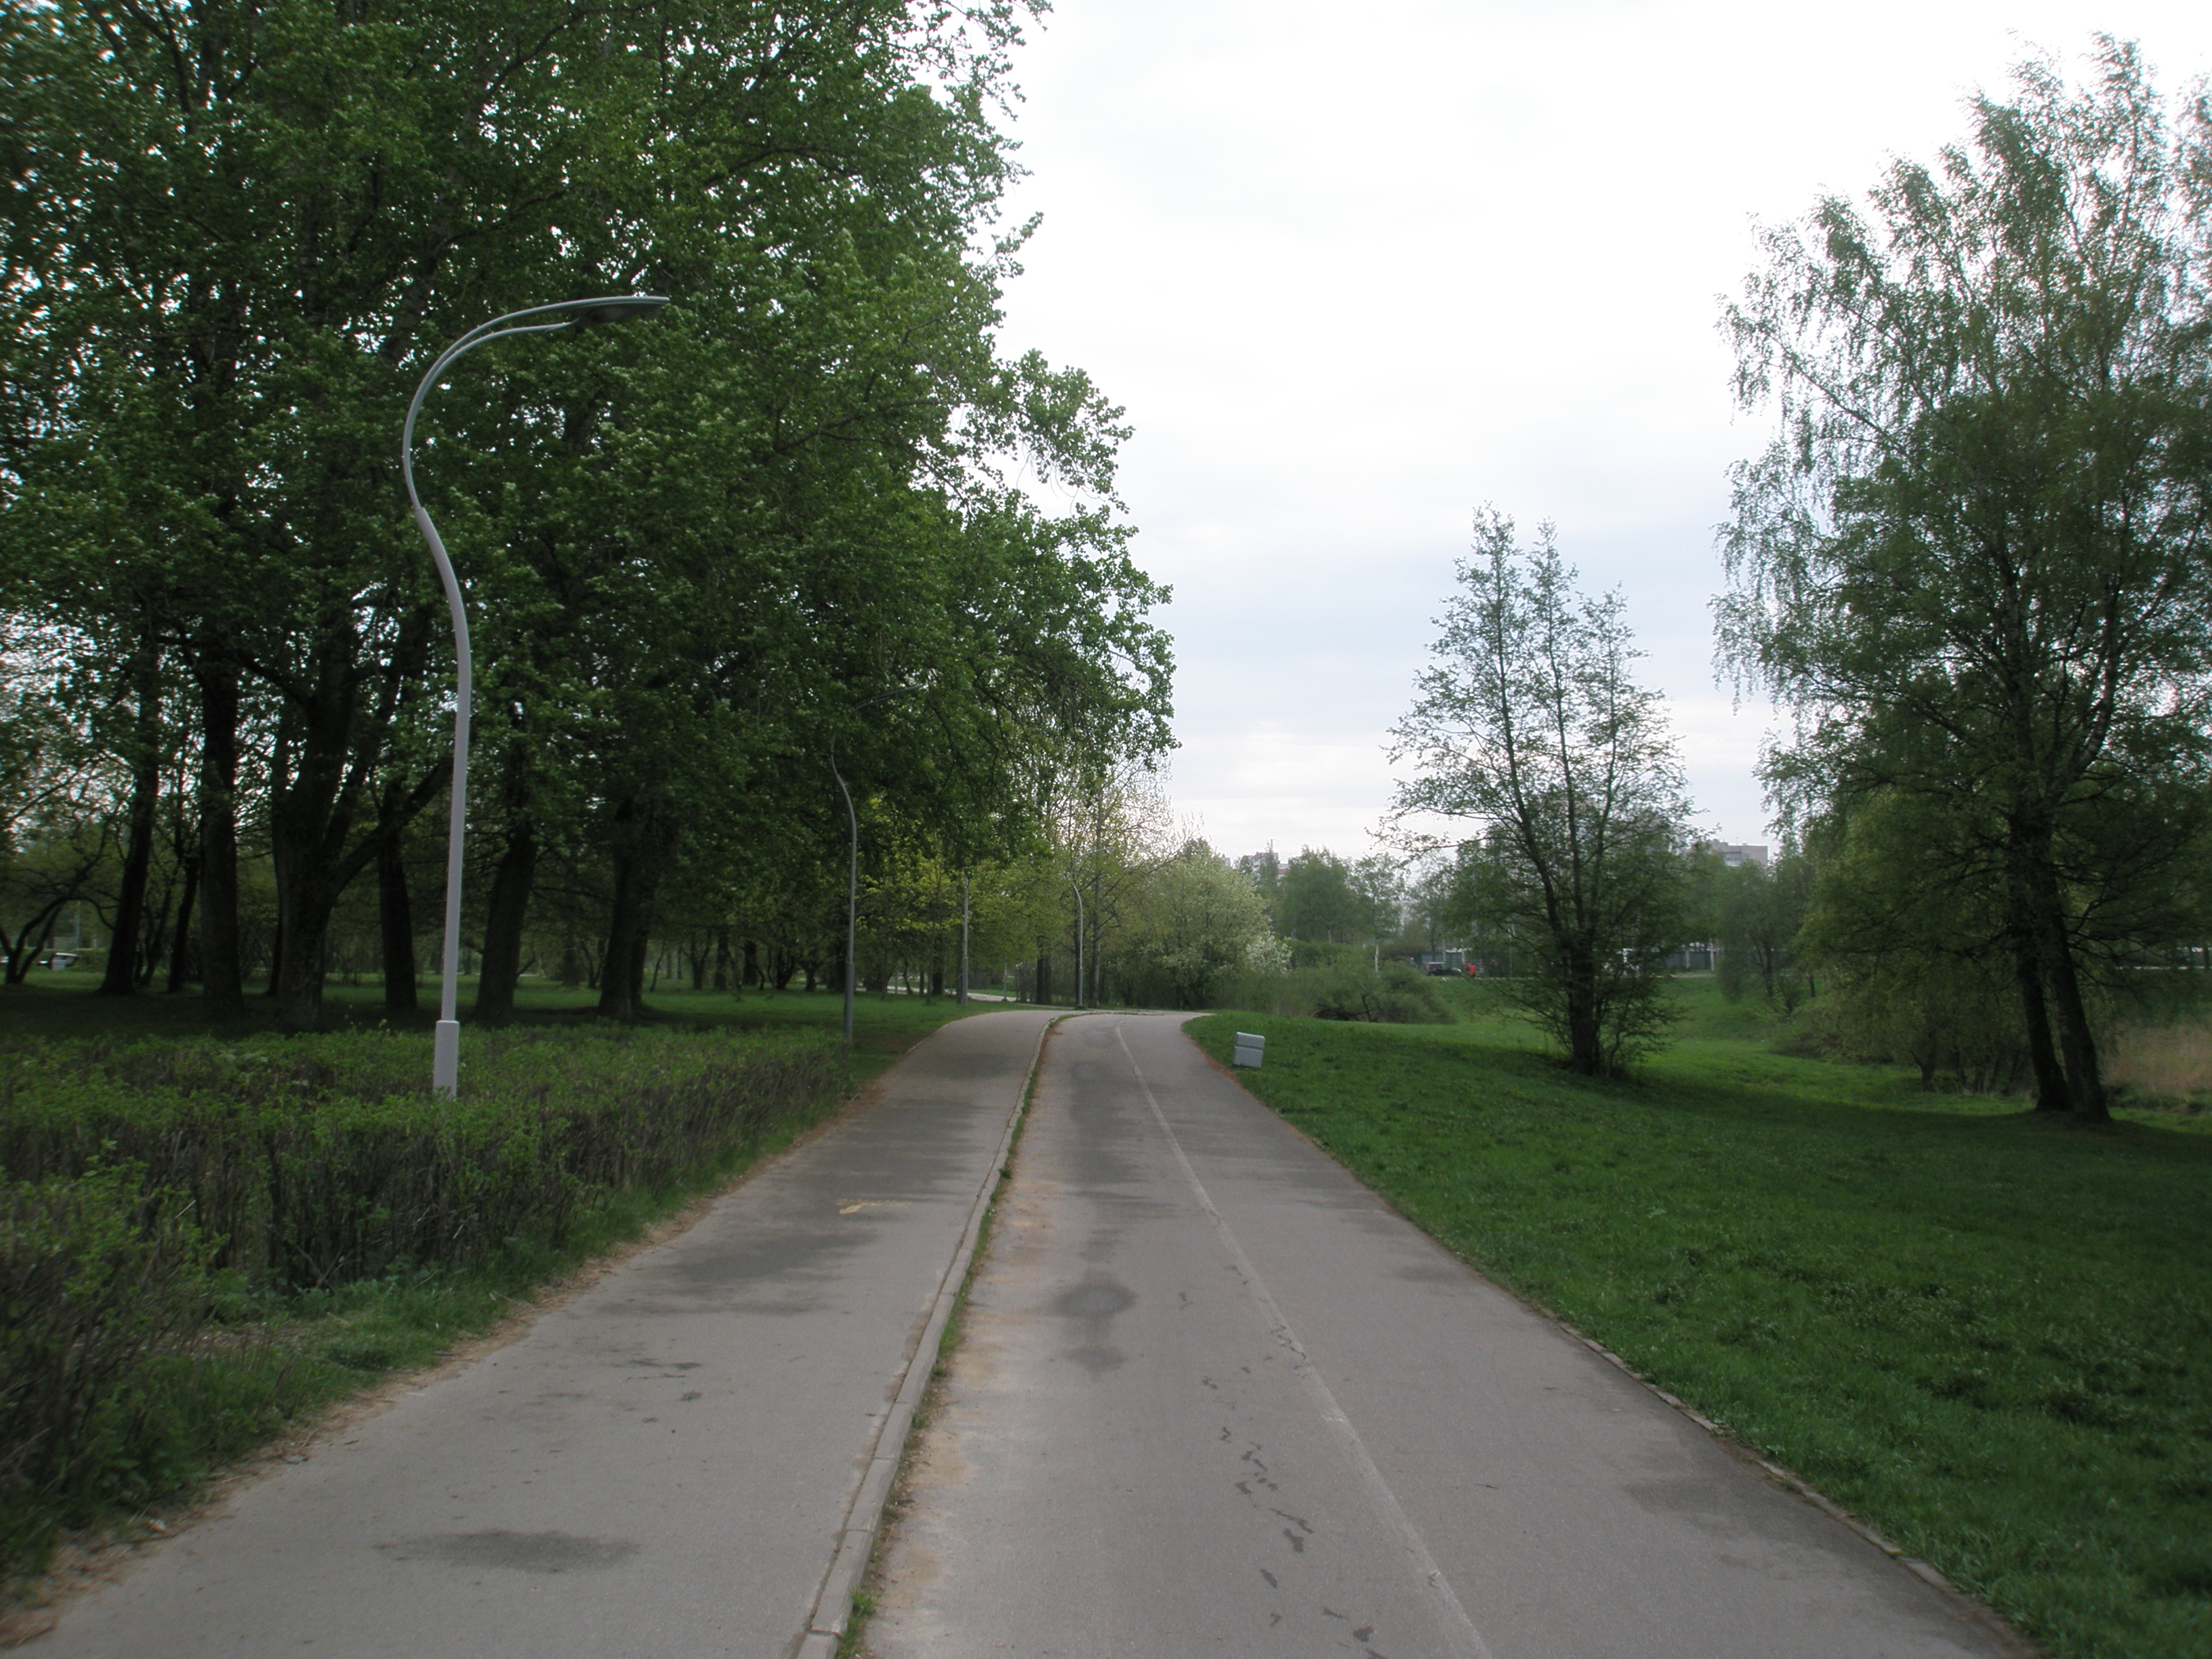
images, plant, sky, cloud, tree, road surface, natural landscape, asphalt, land lot, thoroughfare, grass, road, landscape, plain, rural area, grass family, tar, forest, lane, sidewalk, grassland, shrub, highway, path, nonbuilding structure, trail, nature reserve, street, walkway, pasture, field, horizon, plantation, woodland, recreation, city, driveway, landscaping, park, dirt road